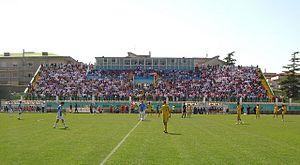
L'Universiade d'été de 2019, XXXᵉ édition, se déroule à Naples et en Campanie en juillet 2019.